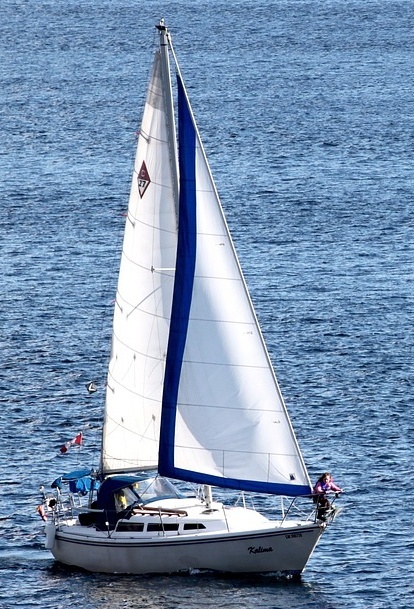
Vehicle type: Ships